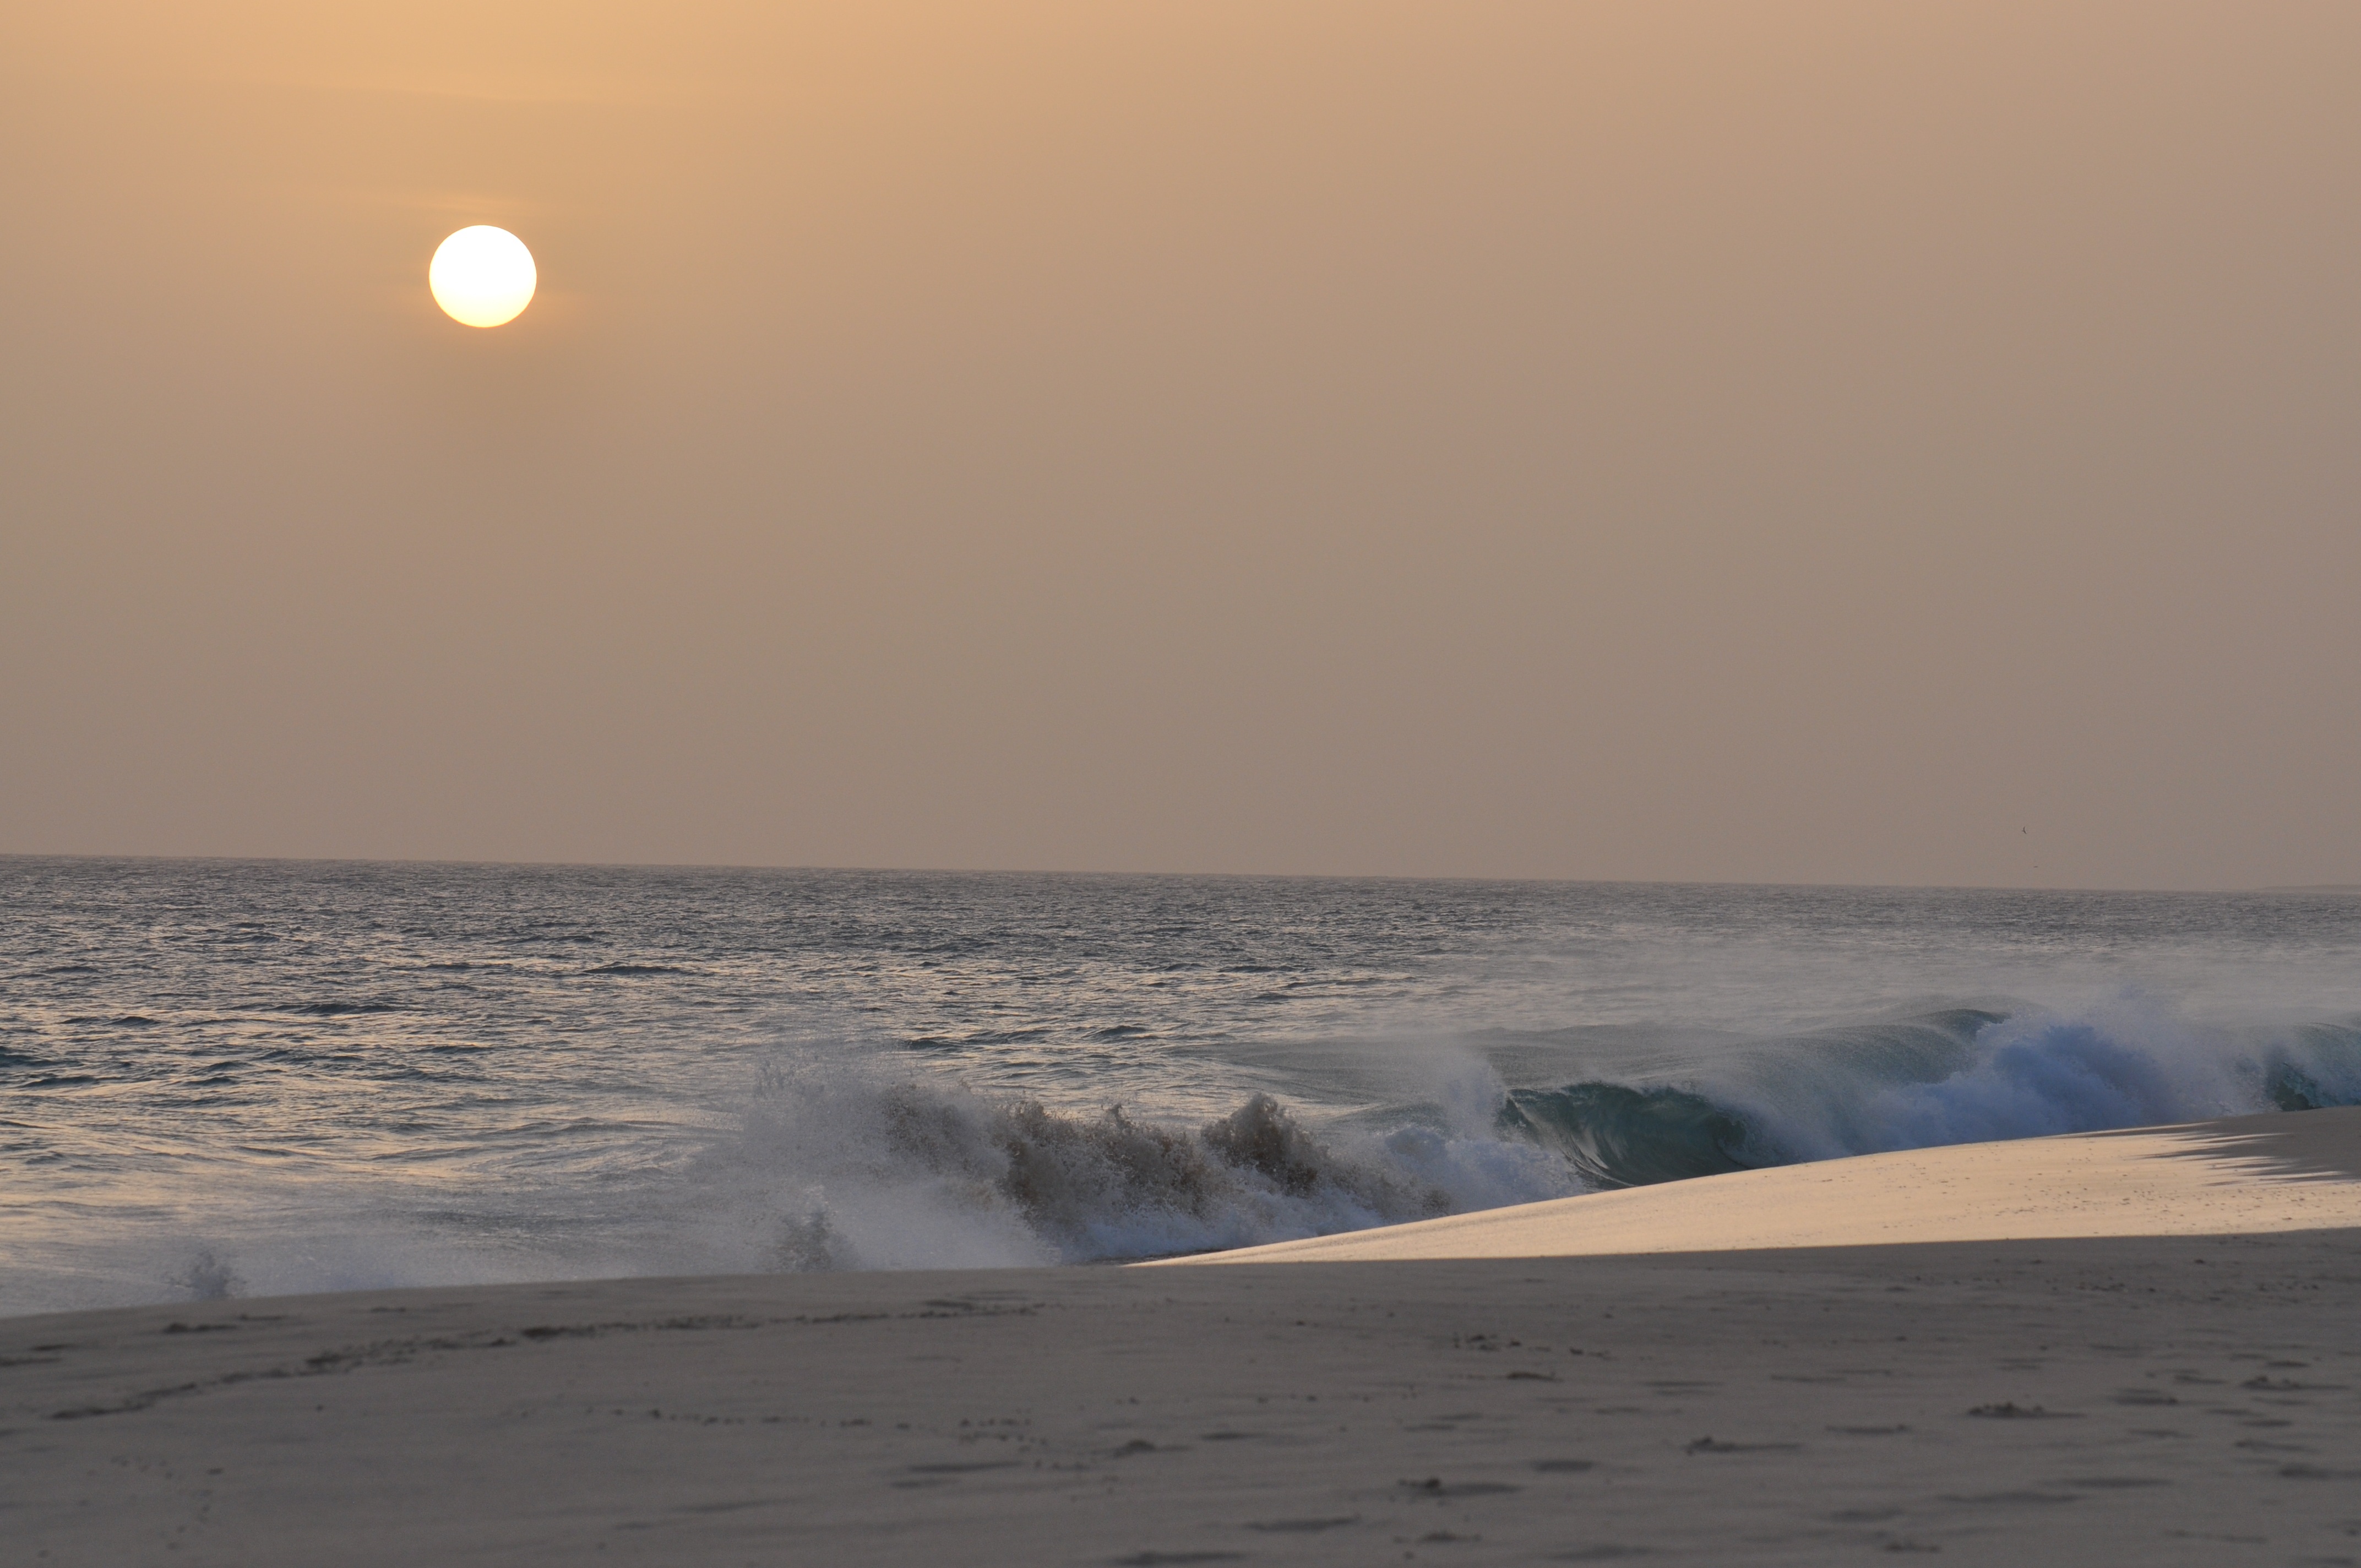
beach, sea, coast, water, sand, ocean, horizon, sun, sunrise, sunset, morning, shore, wave, dawn, solar, body of water, waves, himmel, cape verde, atmospheric phenomenon, wind wave